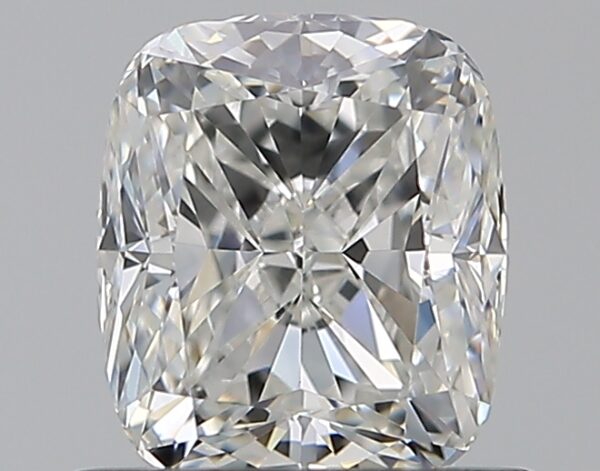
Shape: cushion
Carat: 0.7
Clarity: VVS2
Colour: G
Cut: EX
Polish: EX
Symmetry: EX
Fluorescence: N
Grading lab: GIA
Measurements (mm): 5.53 x 4.74 x 3.22